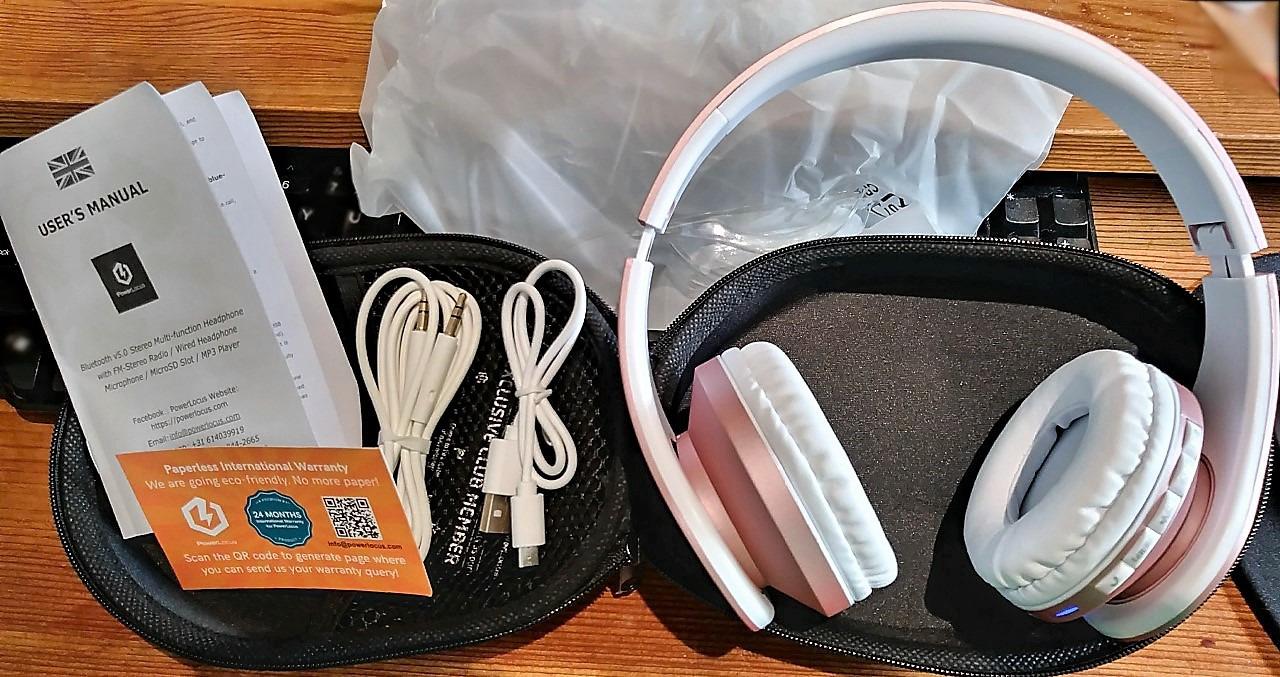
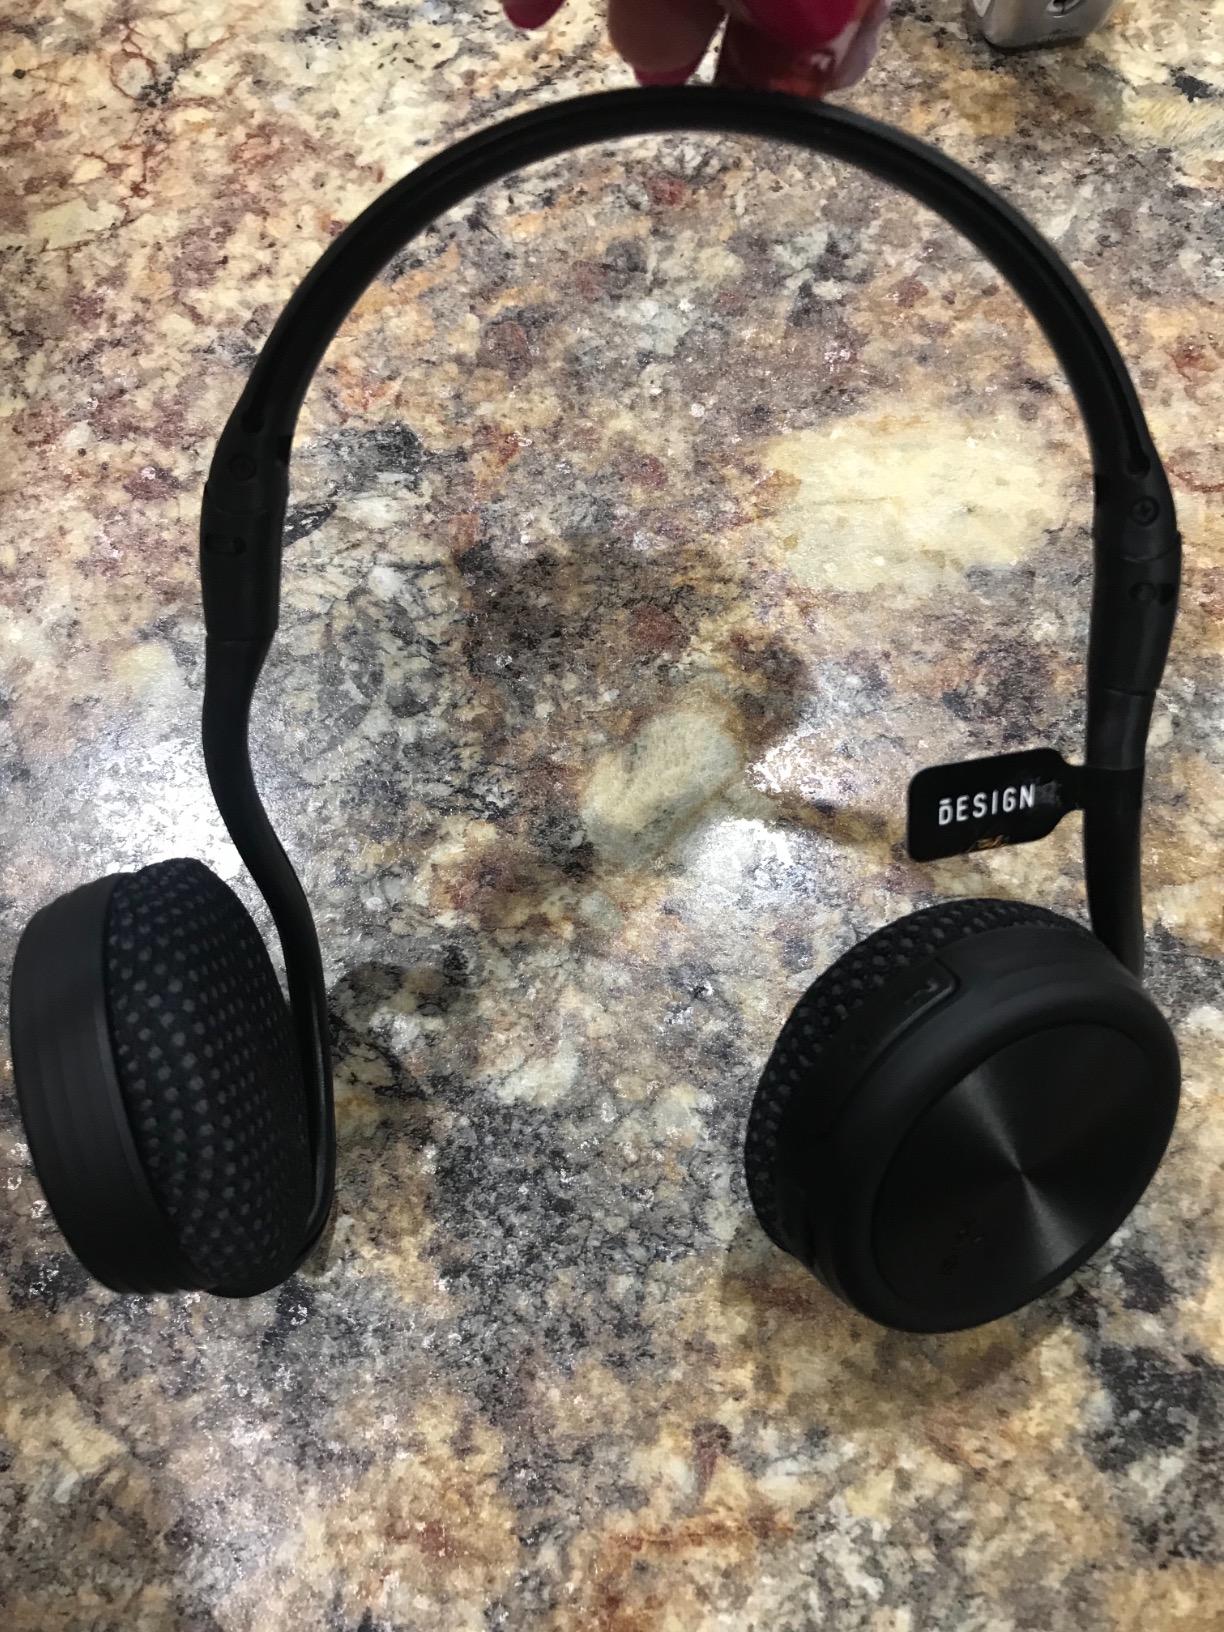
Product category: headphones
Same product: no